Hattiesburg American

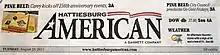
Masthead in 2011

The Hattiesburg American is a U.S. newspaper based in Hattiesburg, Mississippi, that serves readers in Forrest, Lamar, and surrounding counties in south-central Mississippi. The newspaper is owned by Gannett.